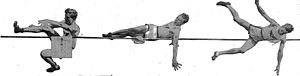
Højdespring (atletik) / Historie / Western Roll
Western Roll
Højdespring er en af springdisciplinerne i atletik. Et tilløb efterfølges af et afsæt på ét ben over en vandret overligger, som deltagerne uden brug af hjælpemidler skal forsøge at passere uden at rive ned. Deltagerne springer på højder, som på forhånd er fastlagt af arrangørerne og kan fortsætte indtil de har haft tre ugyldige forsøg i træk.